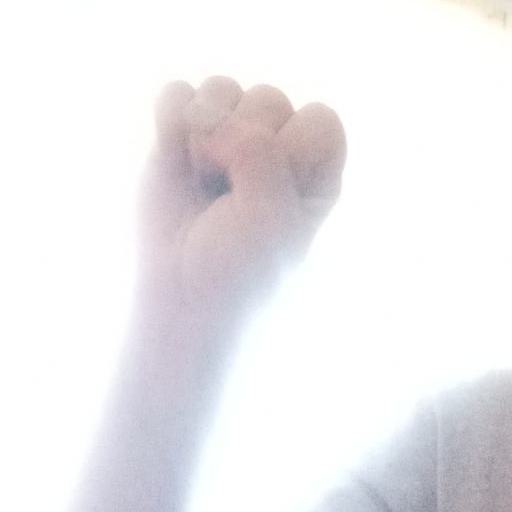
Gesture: fist